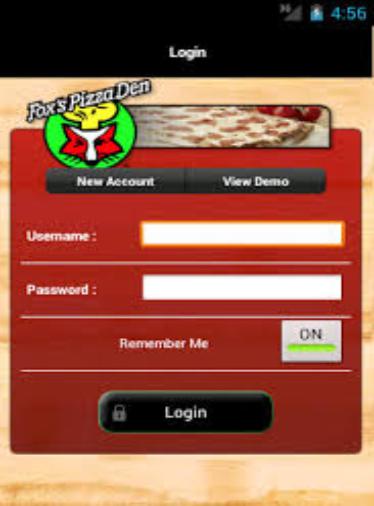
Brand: Fox's Pizza Den
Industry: Food